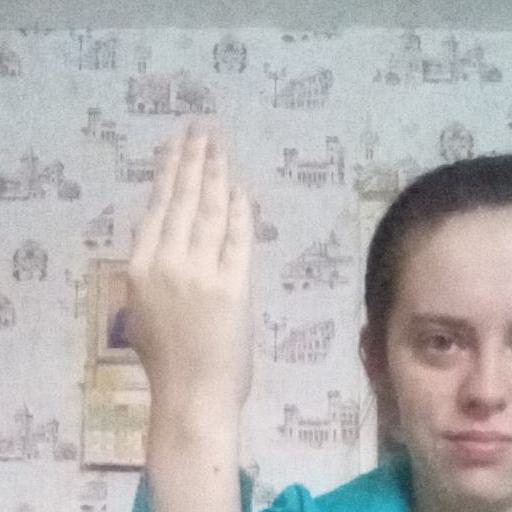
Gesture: stop_inverted